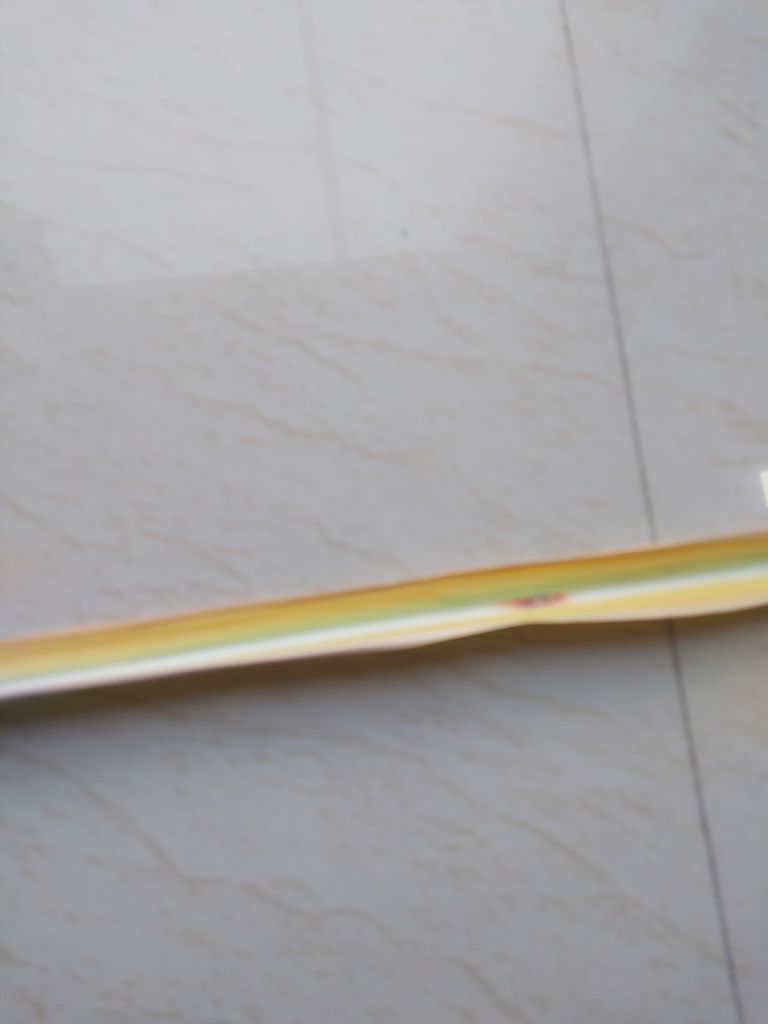
Label: Brown Spot